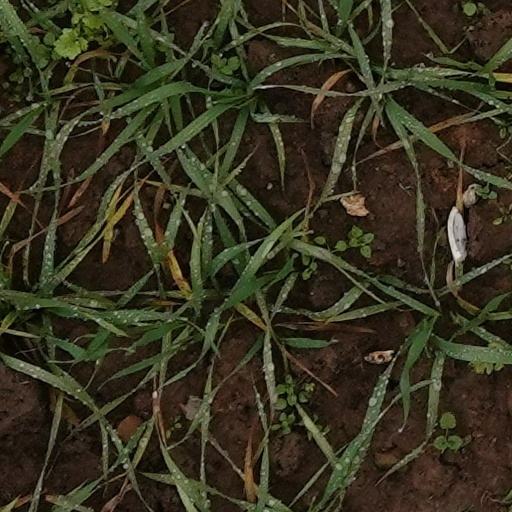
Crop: wheat